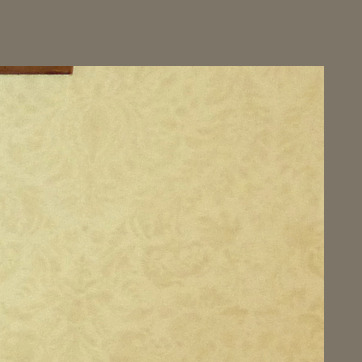
Material: wallpaper